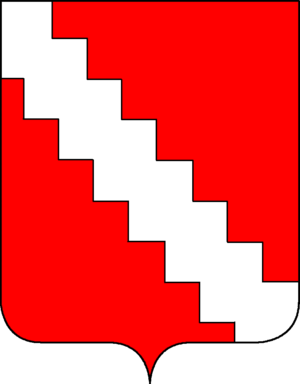
Les familles nobles de Venise ou patriciens de Venise constituent l'aristocratie de la république de Venise à partir de sa fondation en 697. C'est parmi elles que se recrutèrent les membres des institutions oligarchiques de la république, à commencer par son chef élu à vie, le doge. Elles se classent en trois groupes selon leur ancienneté : Case Vecchie, Case Nuove, et Case Nuovissime.
La liste des doges de Venise débute avec Paolo Lucio Anafesto, le premier doge, élu en 697, et s'achève avec le 120ᵉ doge, Ludovico Manin, qui abdique en 1797. Les dates des premiers doges sont traditionnelles et difficilement vérifiables.
Bartolomeo Gradenigo est le 53ᵉ doge de Venise élu en 1339.
La famille Gradenigo est une famille patricienne de Venise, originaire de Grado.
Giovanni Gradenigo est le 56ᵉ doge de Venise élu en 1355. Pendant son dogat, il fait la paix avec Gênes.